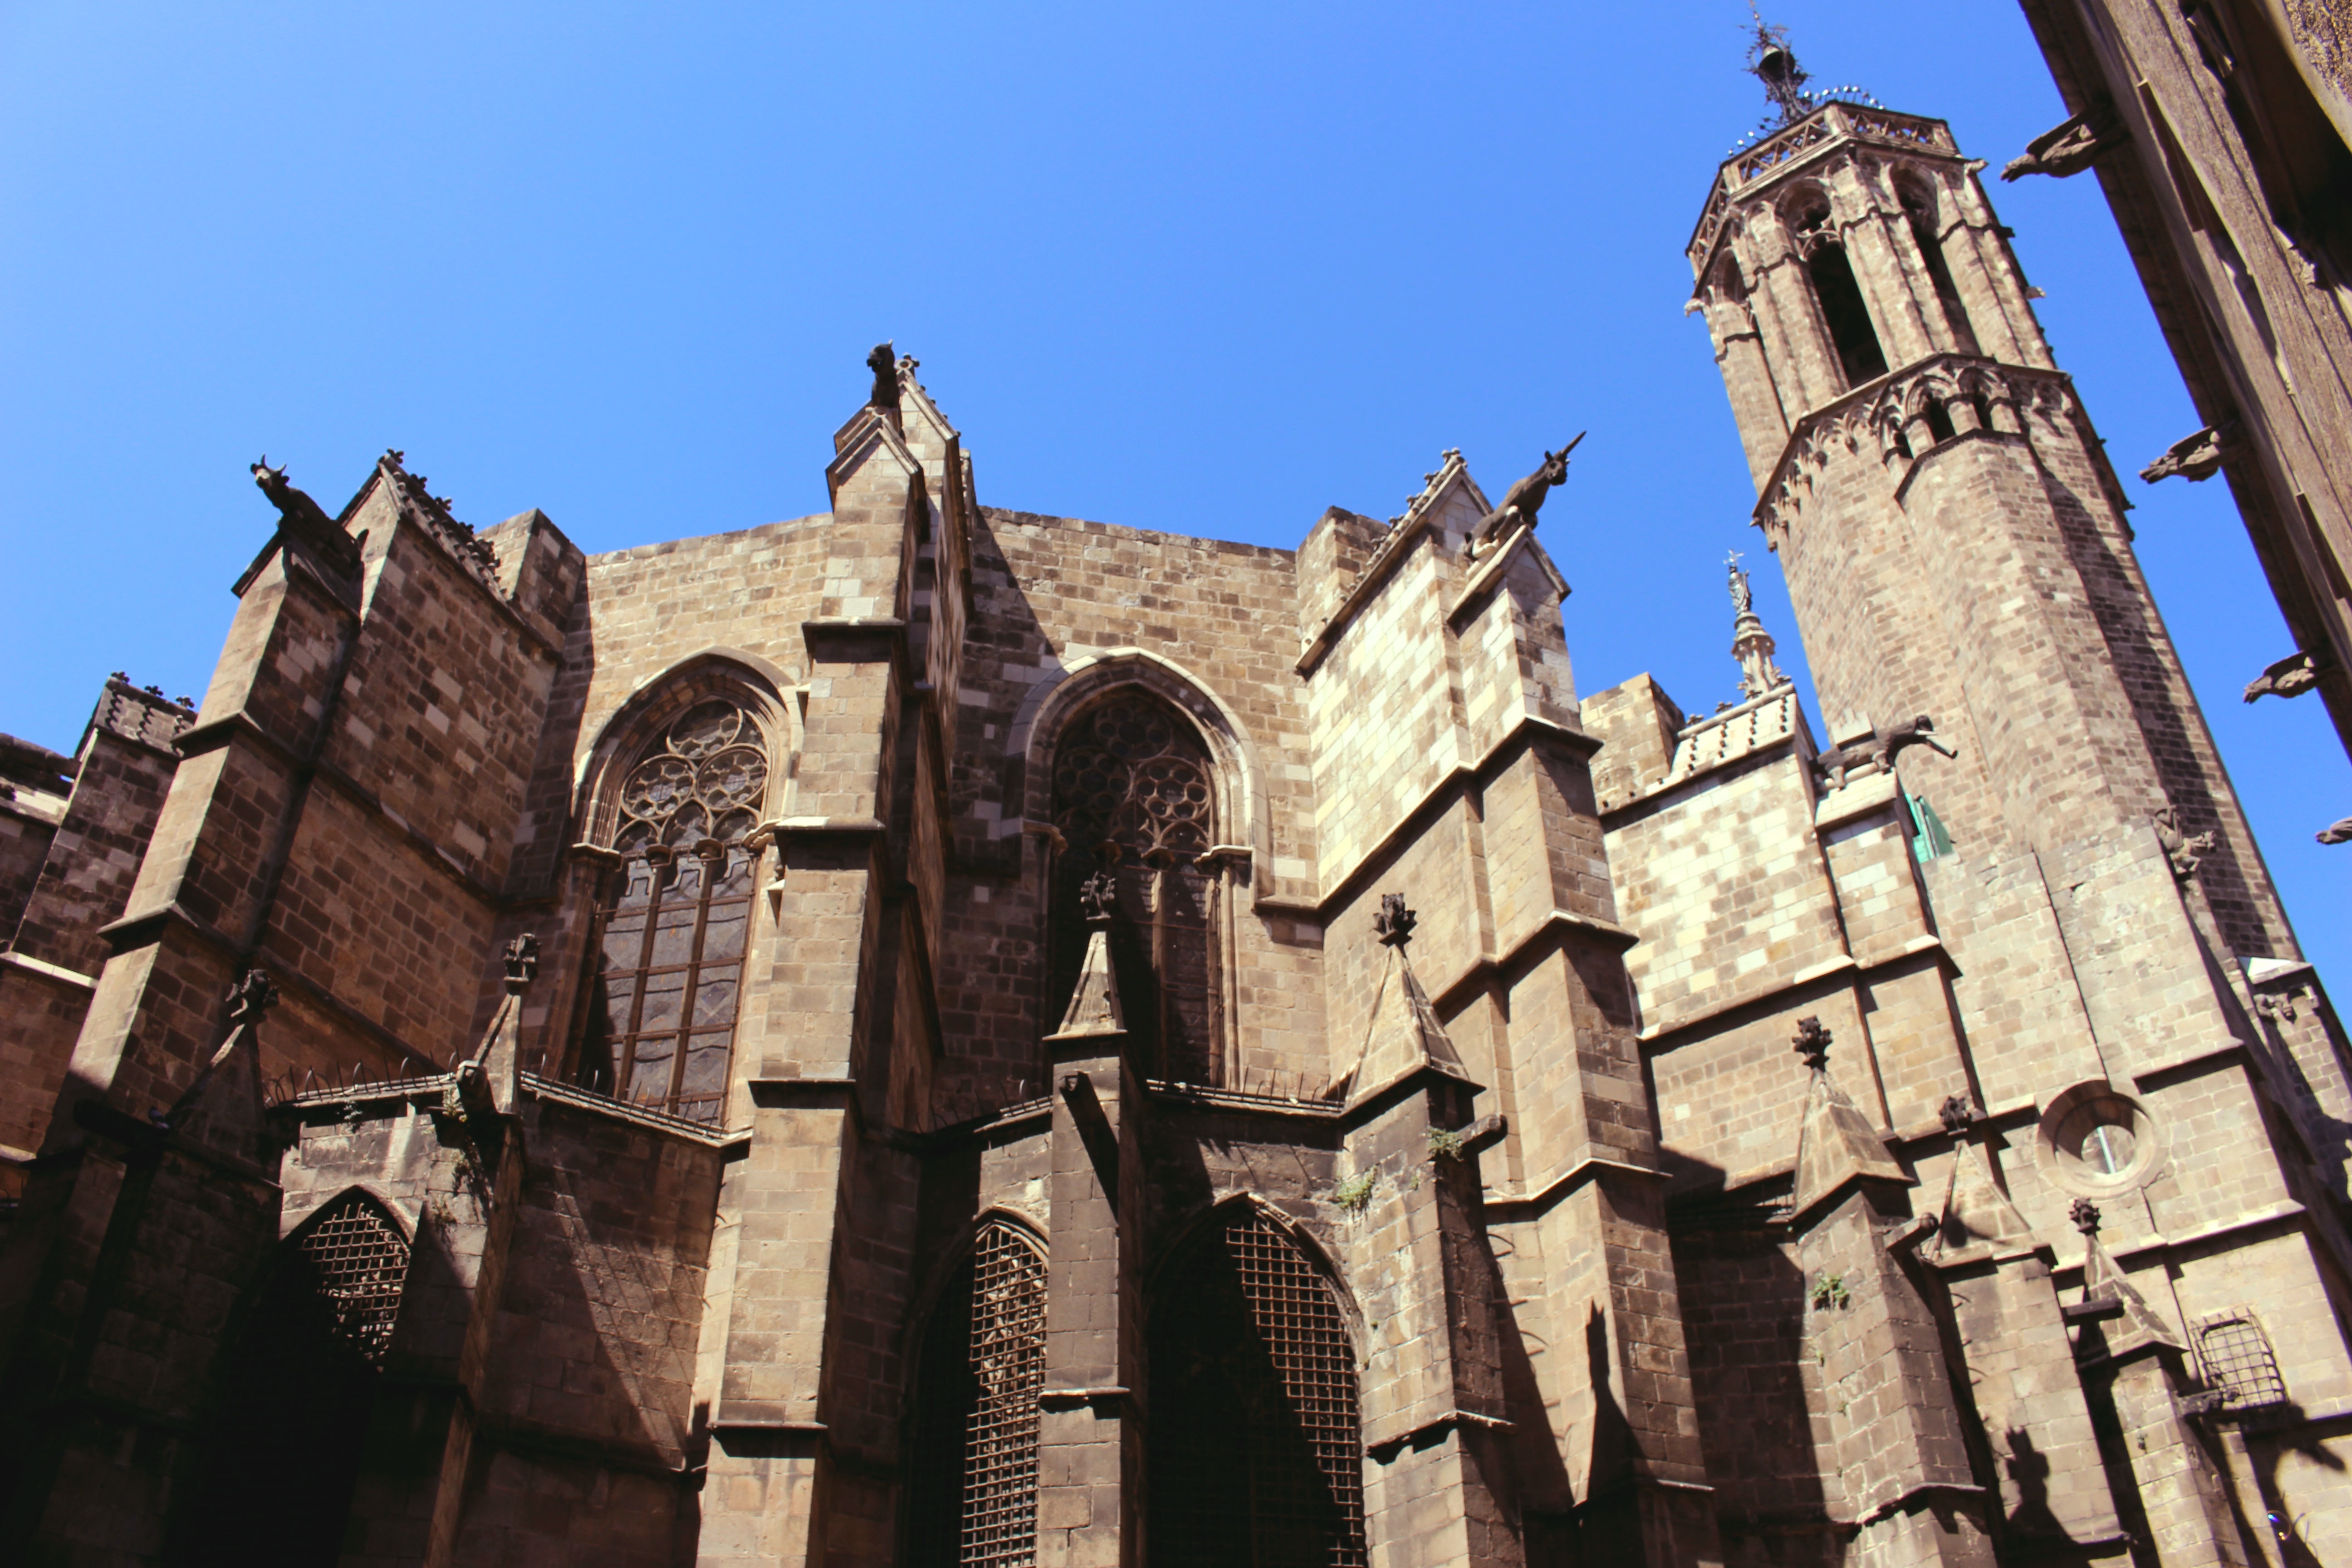
town, church, cathedral, place of worship, spire, middle ages, ancient history, human settlement